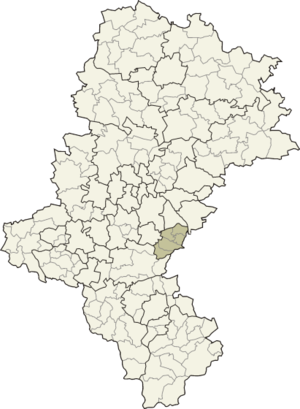
Le powiat de Bieruń-Lędziny est un powiat appartenant à la voïvodie de Silésie dans le sud de la Pologne.